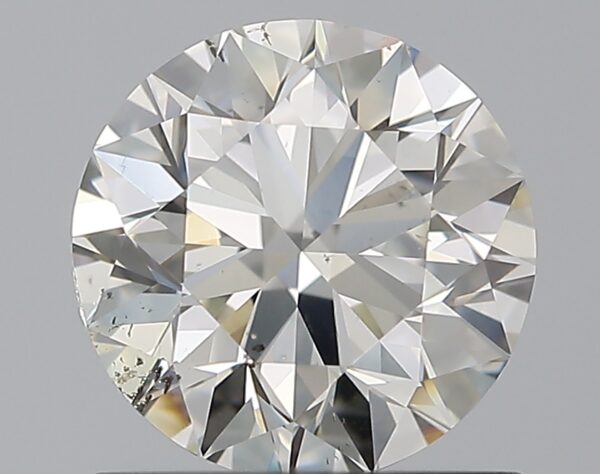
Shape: round
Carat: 1
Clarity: SI1
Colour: J
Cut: EX
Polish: EX
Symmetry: EX
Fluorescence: M
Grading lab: GIA
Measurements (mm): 6.33 x 6.37 x 3.98